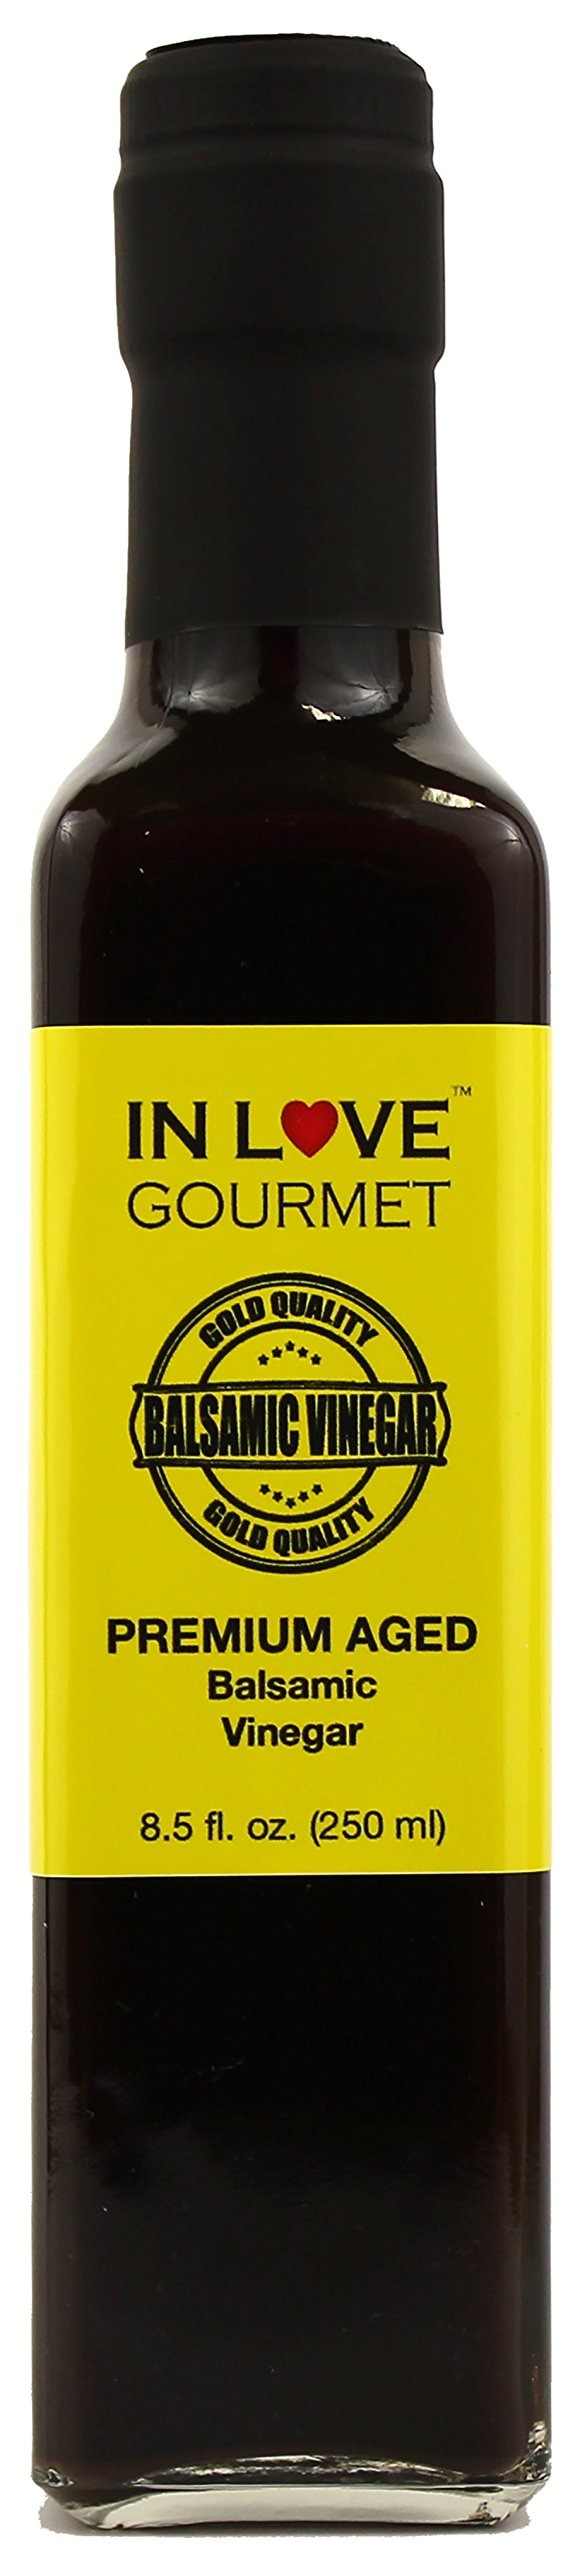
Item Name: In Love Gourmet Premium Aged Balsamic Vinegar 250ML/8.5oz Use as your any day, everyday vinaigrette mix with our flavor infused extra virgin olive oils or as a stand alone salad dressing
Bullet Point 1: Great for marinading meats.
Bullet Point 2: Drizzle on veggie salads.
Bullet Point 3: Taste great in ice cream.
Bullet Point 4: Gluten Free
Bullet Point 5: No Artificial Flavoring, thickening Agent, Caramel or Additives.
Product Description: We chose this balsamic vinegar because of its richness and depth of flavor. You have discovered your goto for a premium aged balsamic vinegar. This balsamic vinegar is absolutely delicious. Use as your any day, everyday vinaigrette mix with our flavor infused extra virgin olive oils or as a stand alone salad dressing. Made in California. <P>Density: 1.20 <P>Gluten Free. No artificial flavorings, thickening agents, caramel nor additives added. May contain sulfites.<P> <B>Try our other balsamic flavors:</B><P>Blackberry<P> Blueberry<P>Bourbon<P>Cask 25<P>Chardonnay<P>Cherry<P>Chocolate<P>Coconut<P>Espresso<P>Honey<P>Peach (White)<P>Pomegranate<P>Premium Aged<P>Pumpkin Spice<P>Raspberry<P>Strawberry<P>Tomato Basil<P>White Balsamic<P>Blackberry RESERVE<P>Dark Chocolate RESERVE
Value: 8.5
Unit: Fl Oz

Price: 23.97